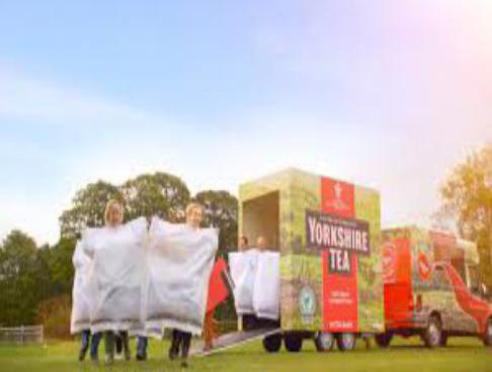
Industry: Food